Brockhall Village

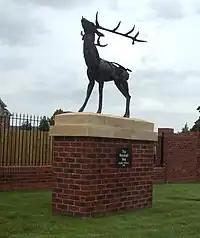
The Brockhall Stag sculpture

Property tycoon Gerald Hitman, who had made his money buying and selling leaseholds in the North East, bought a package of deeds to properties in Lancashire in 1982, among which was the 999-year lease to Brockhall Hospital. When the hospital closed, his proposal to replace the "150 nondescript, functional buildings" with a gated community of 400 homes was successful.